Mzingwane River

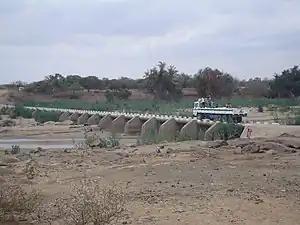
Bertie Knott Bridge on the Mzingwane River near Beitbridge.

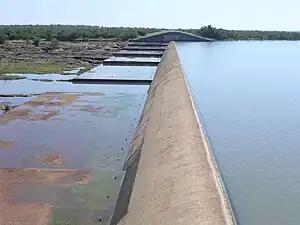
Spillway of Zhovhe Dam, near Beitbridge.

In addition to a number of small weirs, there are two major dams on the Mzingwane River: